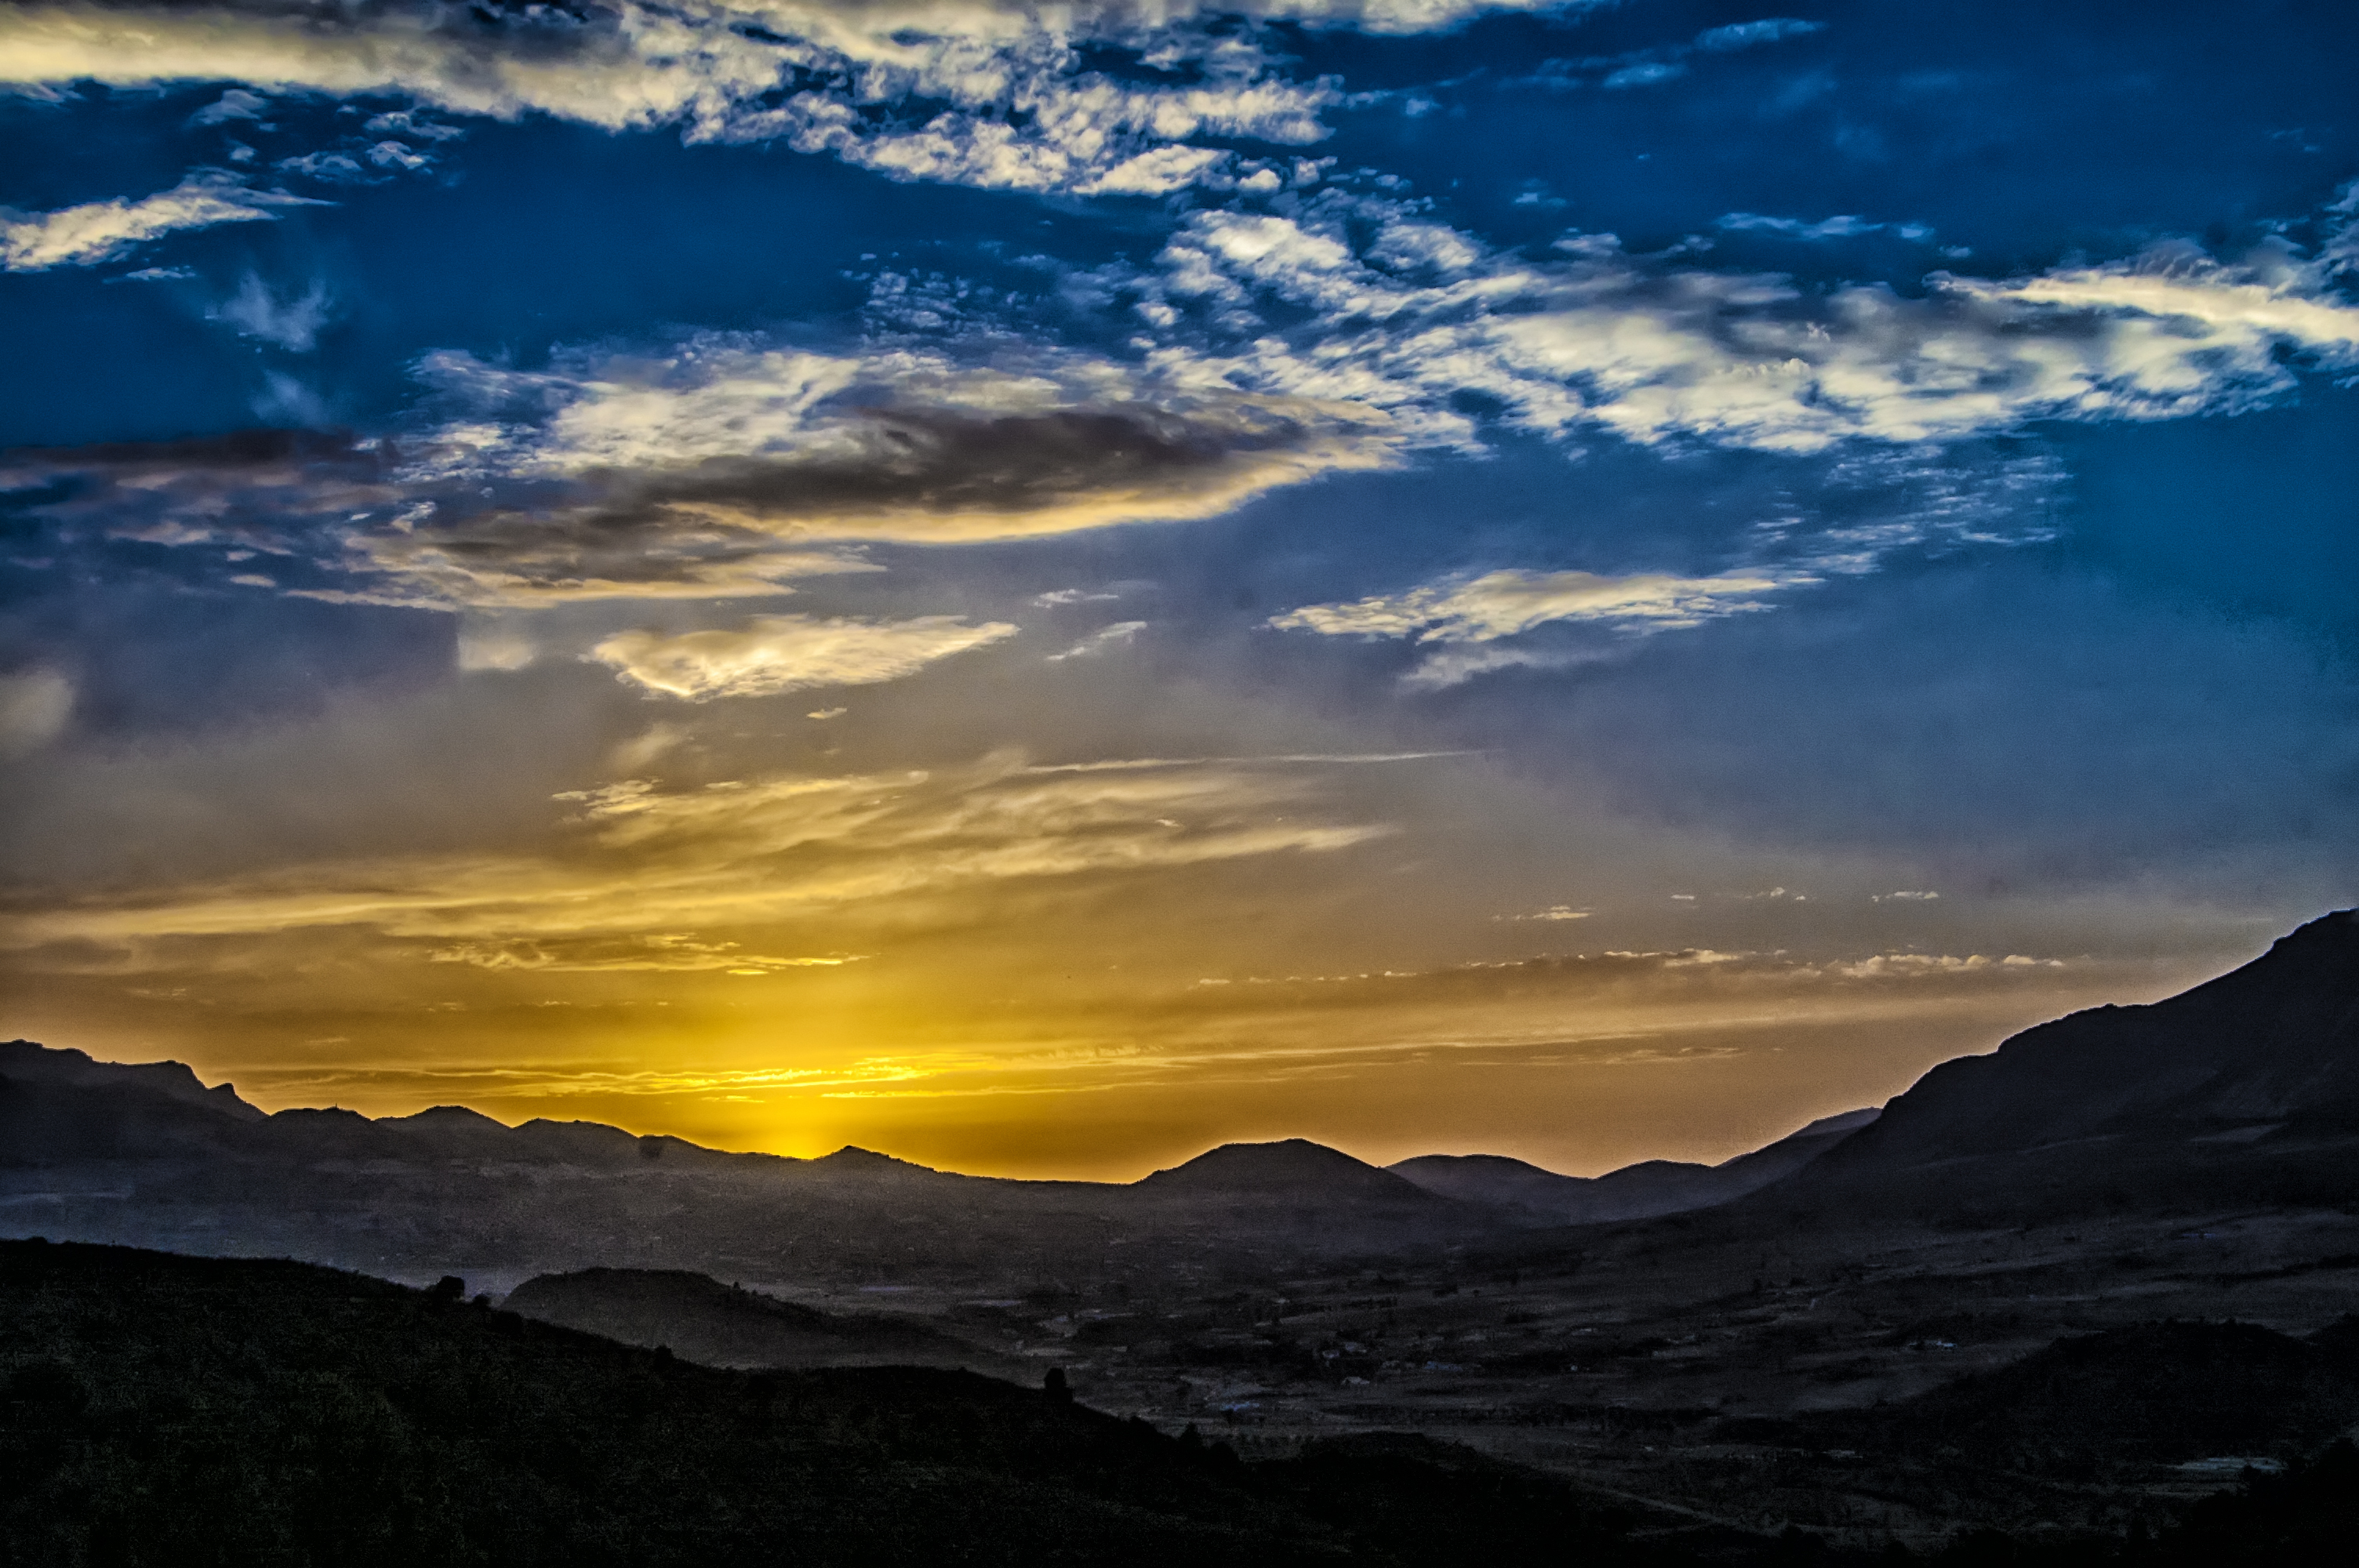
landscape, nature, horizon, mountain, cloud, sky, sun, sunrise, sunset, sunlight, morning, hill, dawn, atmosphere, mountain range, dusk, daytime, evening, cumulus, calm, highland, fell, afterglow, phenomenon, meteorological phenomenon, atmosphere of earth, computer wallpaper, red sky at morning